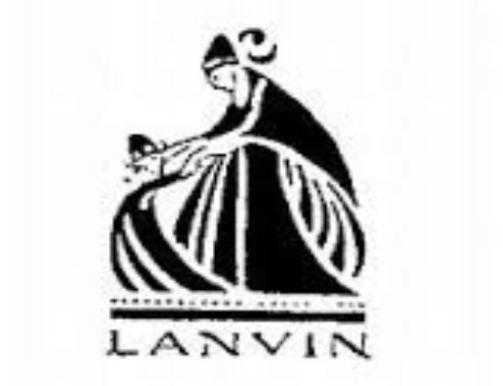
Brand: lanvin
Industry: Necessities